Lilian Lyle

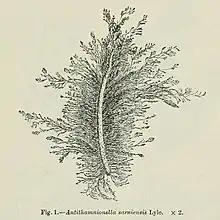
Antithamnionella sarniensis Lyle, discovered by Lilian Lyle in Guernsey in 1921

Lilian Lyle (16 March 1867 – 6 May 1953) was a British teacher, botanist, and phycologist who collected and published on a number of algae species during the 1920s. Lyle was elected a Fellow of the Linnean Society of London on 17 June 1915.